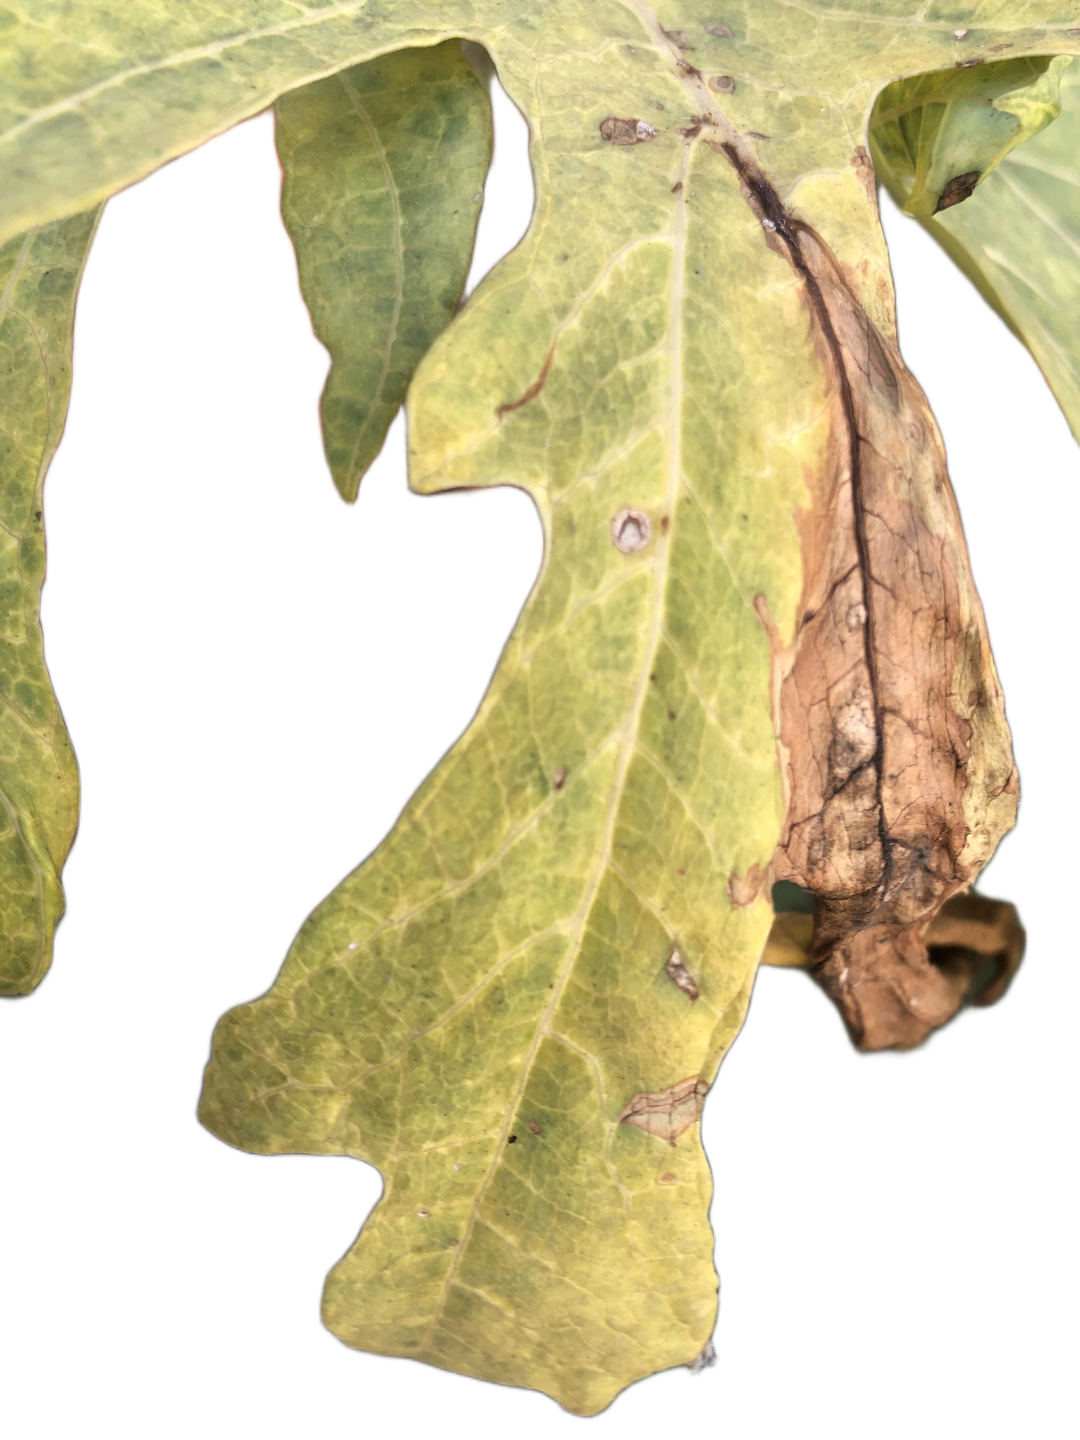
Crop: Papaya
Label: Bacterial_Blight